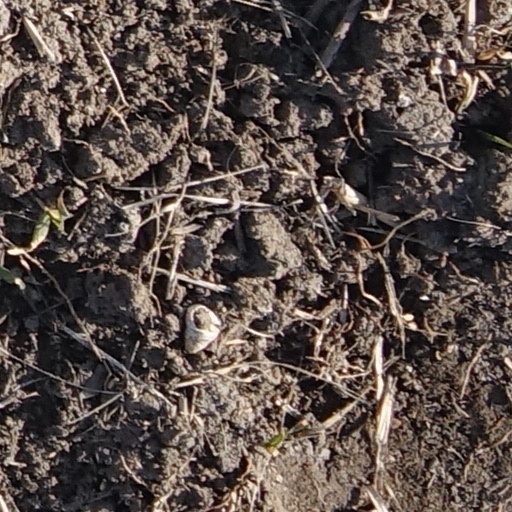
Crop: wheat